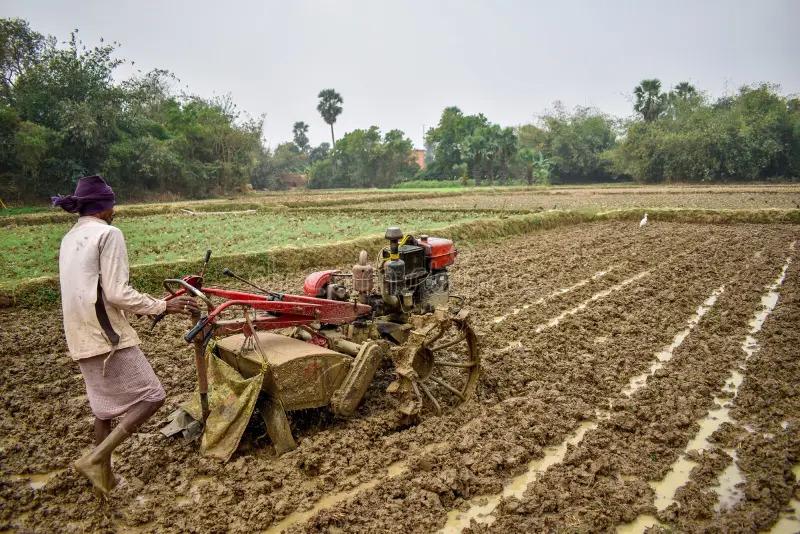
Mashine ya kisasa ambayo inayosukumwa kwa kutumia mikono, ikiwa ina injini ambayo inazungusha vyuma vilivyo na ncha kali, vinavyotifua udongo au ardhi ili kurahisisha wakati wa kupanda mbegu.